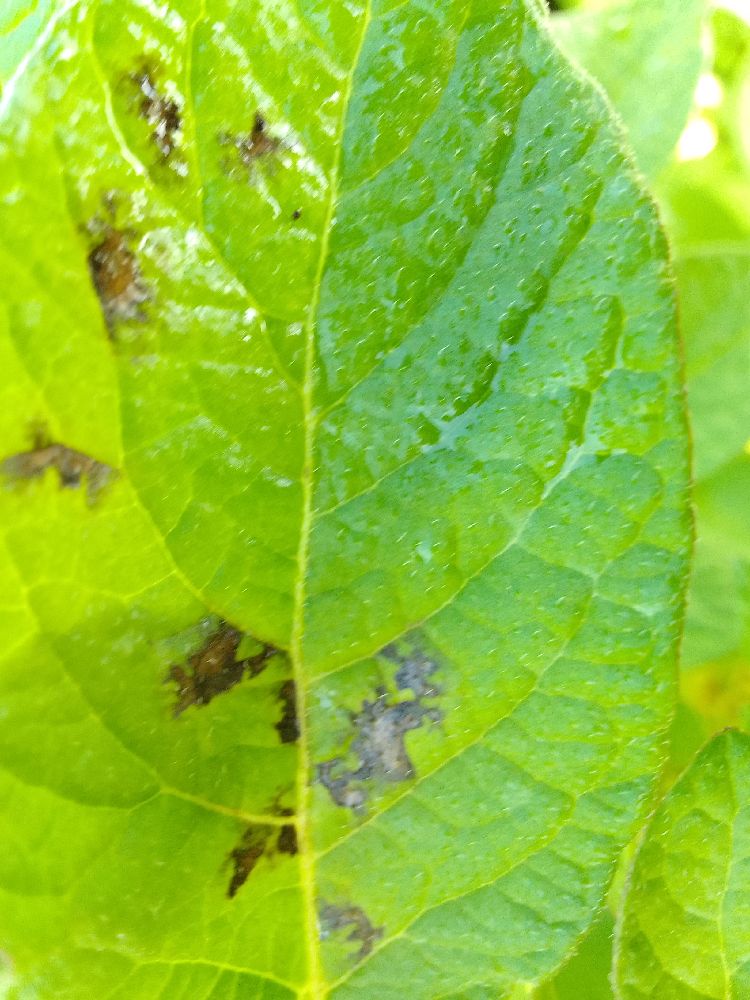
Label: Early blight